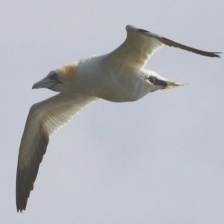
Species: NORTHERN GANNET
Scientific name: MORUS BASSANUS